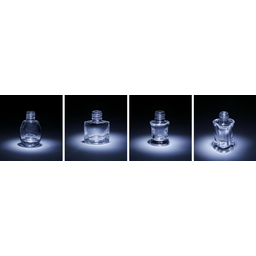
Label: glass